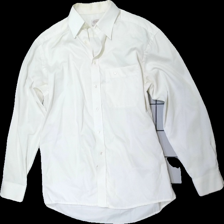
View: front
Type: Shirt
Category: Men
Brand: Eton
Colors: White
Material: 100% Cotton
Cut: Regular
Stains: Major
Damage: stained
Damage location: top center
Damage 2: stained
Damage 2 location: middle right
Damage 3: stained
Damage 3 location: middle left
Price range: <50
Recommended usage: Remake
Description: White shirt